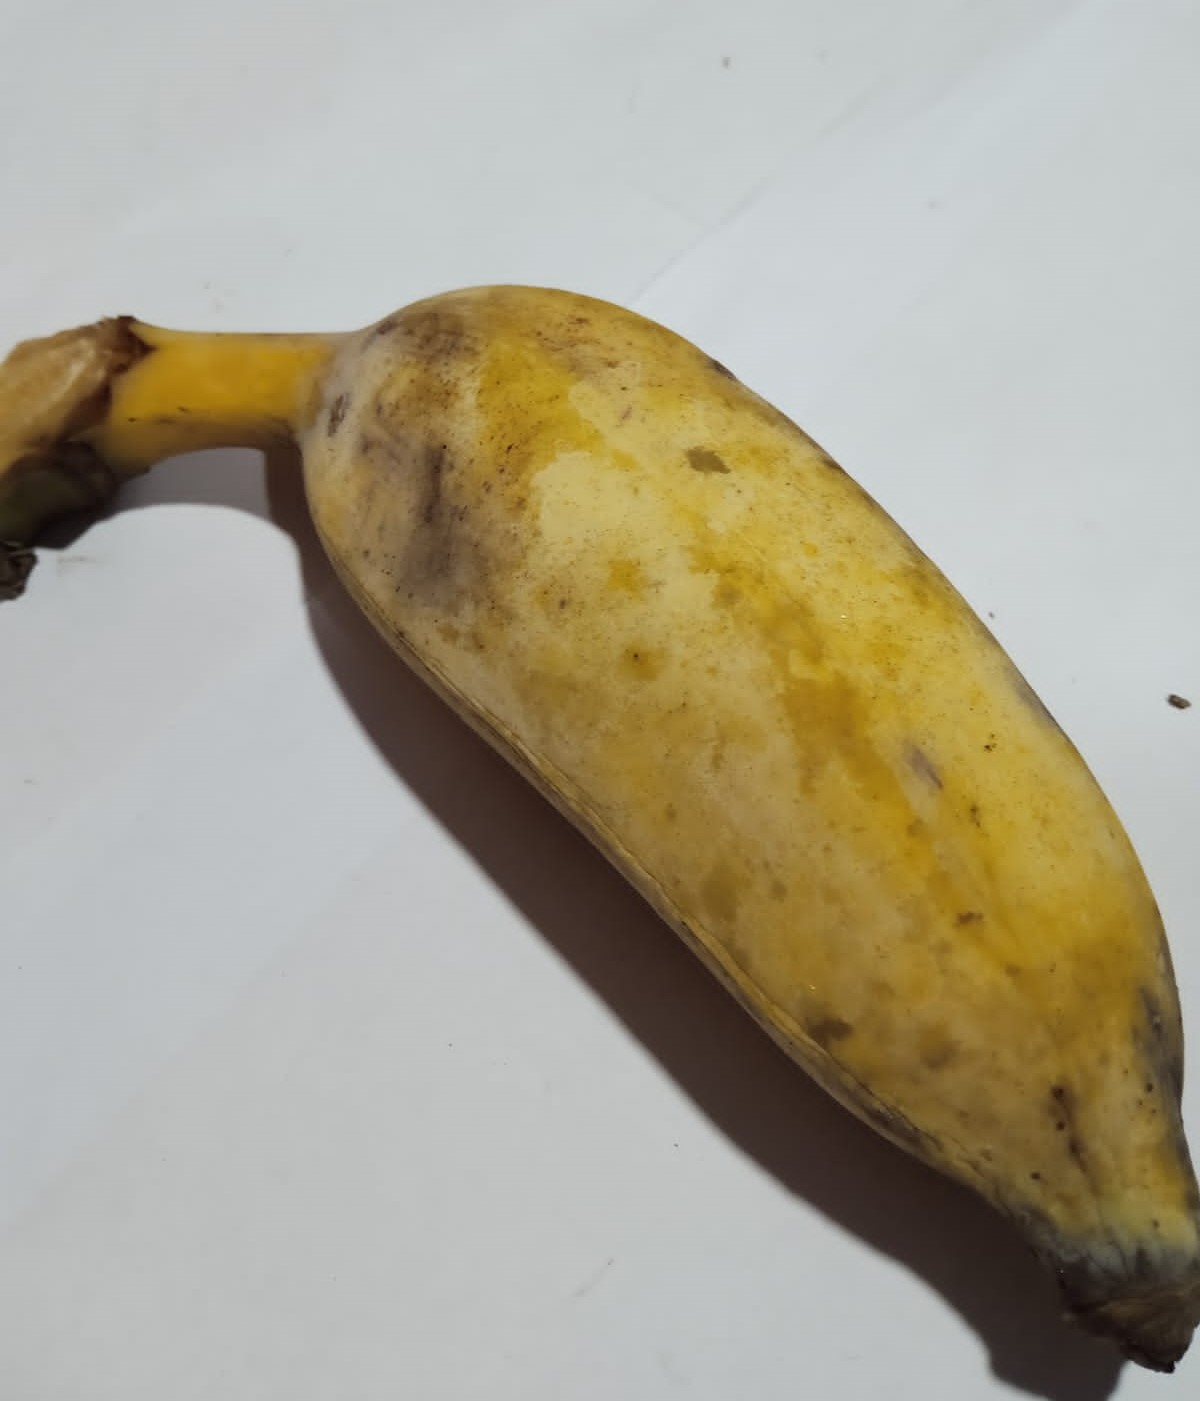
Fruit: banana
Condition: fresh